Gateway AnyKey

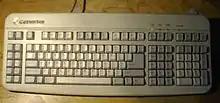
A Gateway AnyKey keyboard, manufactured circa 1994

The Gateway AnyKey is a programmable computer keyboard that was sold exclusively by Gateway 2000, Inc., as an option for some of their desktop computers. Introduced in the spring of 1991, the keyboard was manufactured in at least five known versions and incarnations by Tucson, Arizona–based Maxi Switch, Inc., a subsidiary of the Lite-On Technology Corporation. It was also sold by Maxi Switch themselves, as the ProKey II (later the ProKey 124). The AnyKey proved popular, especially among power users and computer programmers, and soon gained a cult following. The AnyKey is no longer manufactured, Gateway having discontinued it by 1998 at the latest.